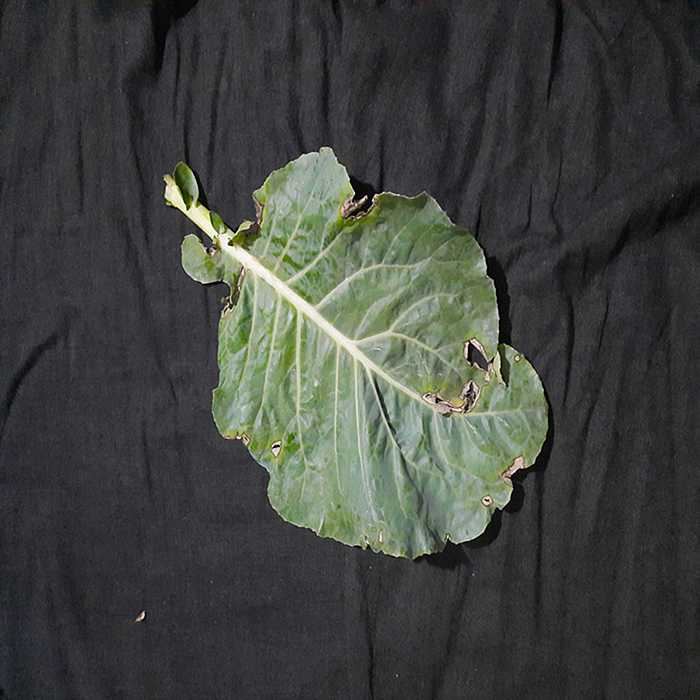
Plant: Cauliflower
Label: Downy mildew